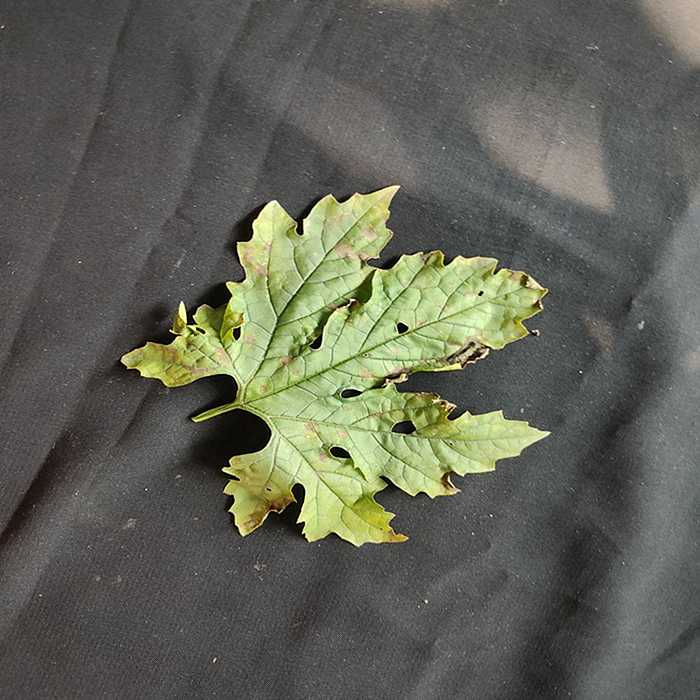
Plant: Bitter Gourd
Label: Downey mildew